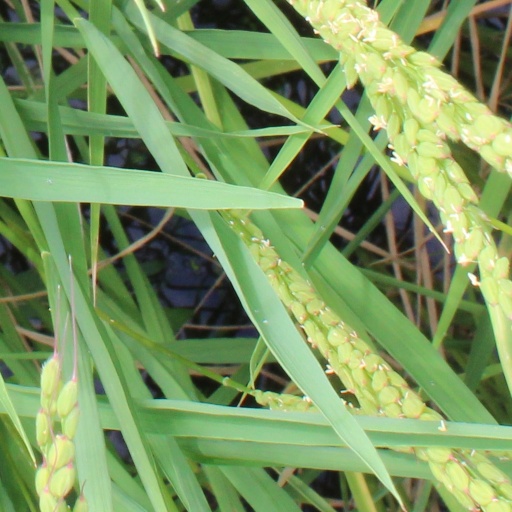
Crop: rice